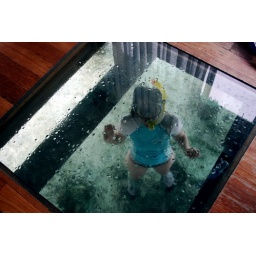
Taken through the glass window in the floor of the water villa, I found an interesting fish swimming!